Yashvi Rebecchi

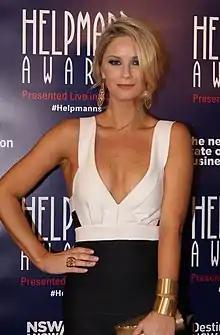
Ned and Yashvi's relationship is severely tested by Scarlett Brady ("Christie Whelan-Browne pictured"), who develops an obsession with Ned.

Scarlett succeeds in breaking up the couple by fooling Yashvi into thinking she and Ned have had sex. Speaking to Alice Penwill of "Inside Soap" Junkeer told her that Yashvi believed Scarlett was romantically interested in Ned, but she did not think Scarlett would pursue him. She said that her character was "easily intimidated by other women" and she was initially jealous of Scarlett. Bea persuades Yashvi to talk with Ned, but she walks in on him asleep alongside a partially dressed Scarlett. She later confronts Ned and ends their relationship. Of Yashvi's reasoning for the break up, Junkeer told Penwill "Ned is Yashvi's safe haven, and her escape. Although, there have been lots of ups and downs in their relationship, and in her mind, Ned breaks her heart. So technically, Yashvi doesn't see it as her ending anything. She believes that this is all coming from him, and that this is what he wants." She also said viewers would see Yashvi "at her most vulnerable" as she struggles with her first break up. Junkeer reckoned that Scarlett had caused enough damage to Ned and Yashvi's relationship that they might not be able reconcile, but if they did they would be stronger than before. She added that she was a fan of the couple and thought they complemented each other.